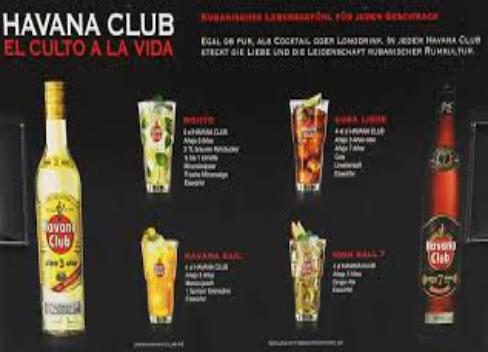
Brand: Havana Club
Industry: Necessities